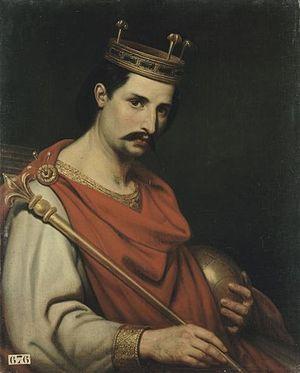
Une moustache est une pousse de poils qui se trouve sur la lèvre supérieure des hommes.
Cette page dresse une liste de personnalités mortes au cours de l'année 877 :